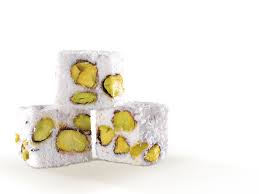
Yemek: lokum